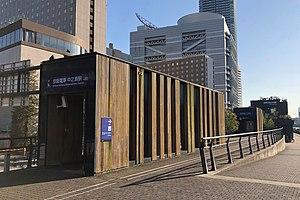
La gare de Nakanoshima est une gare ferroviaire de la ville d'Osaka au Japon. Elle est située sur Nakano-shima dans l'arrondissement de Kita. La gare est gérée par la compagnie Keihan.